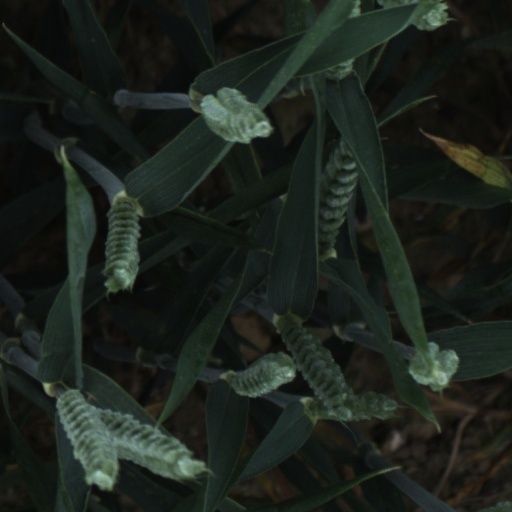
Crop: wheat